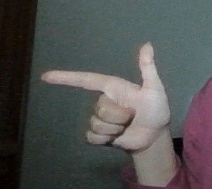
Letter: yaa